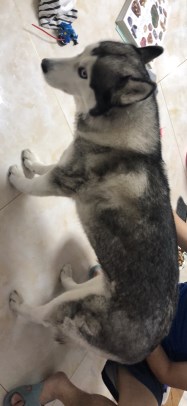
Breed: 1160-n000003-Siberian_husky